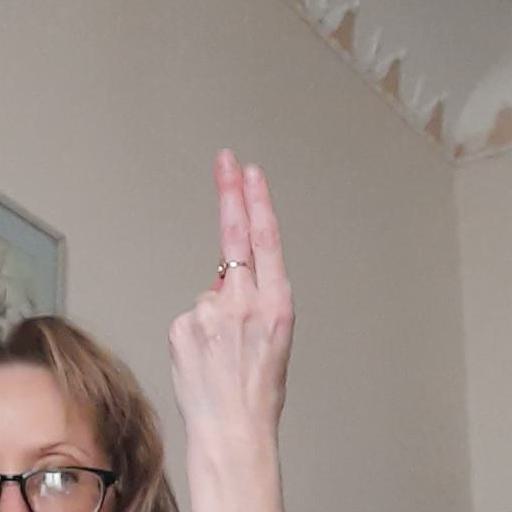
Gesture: two_up_inverted